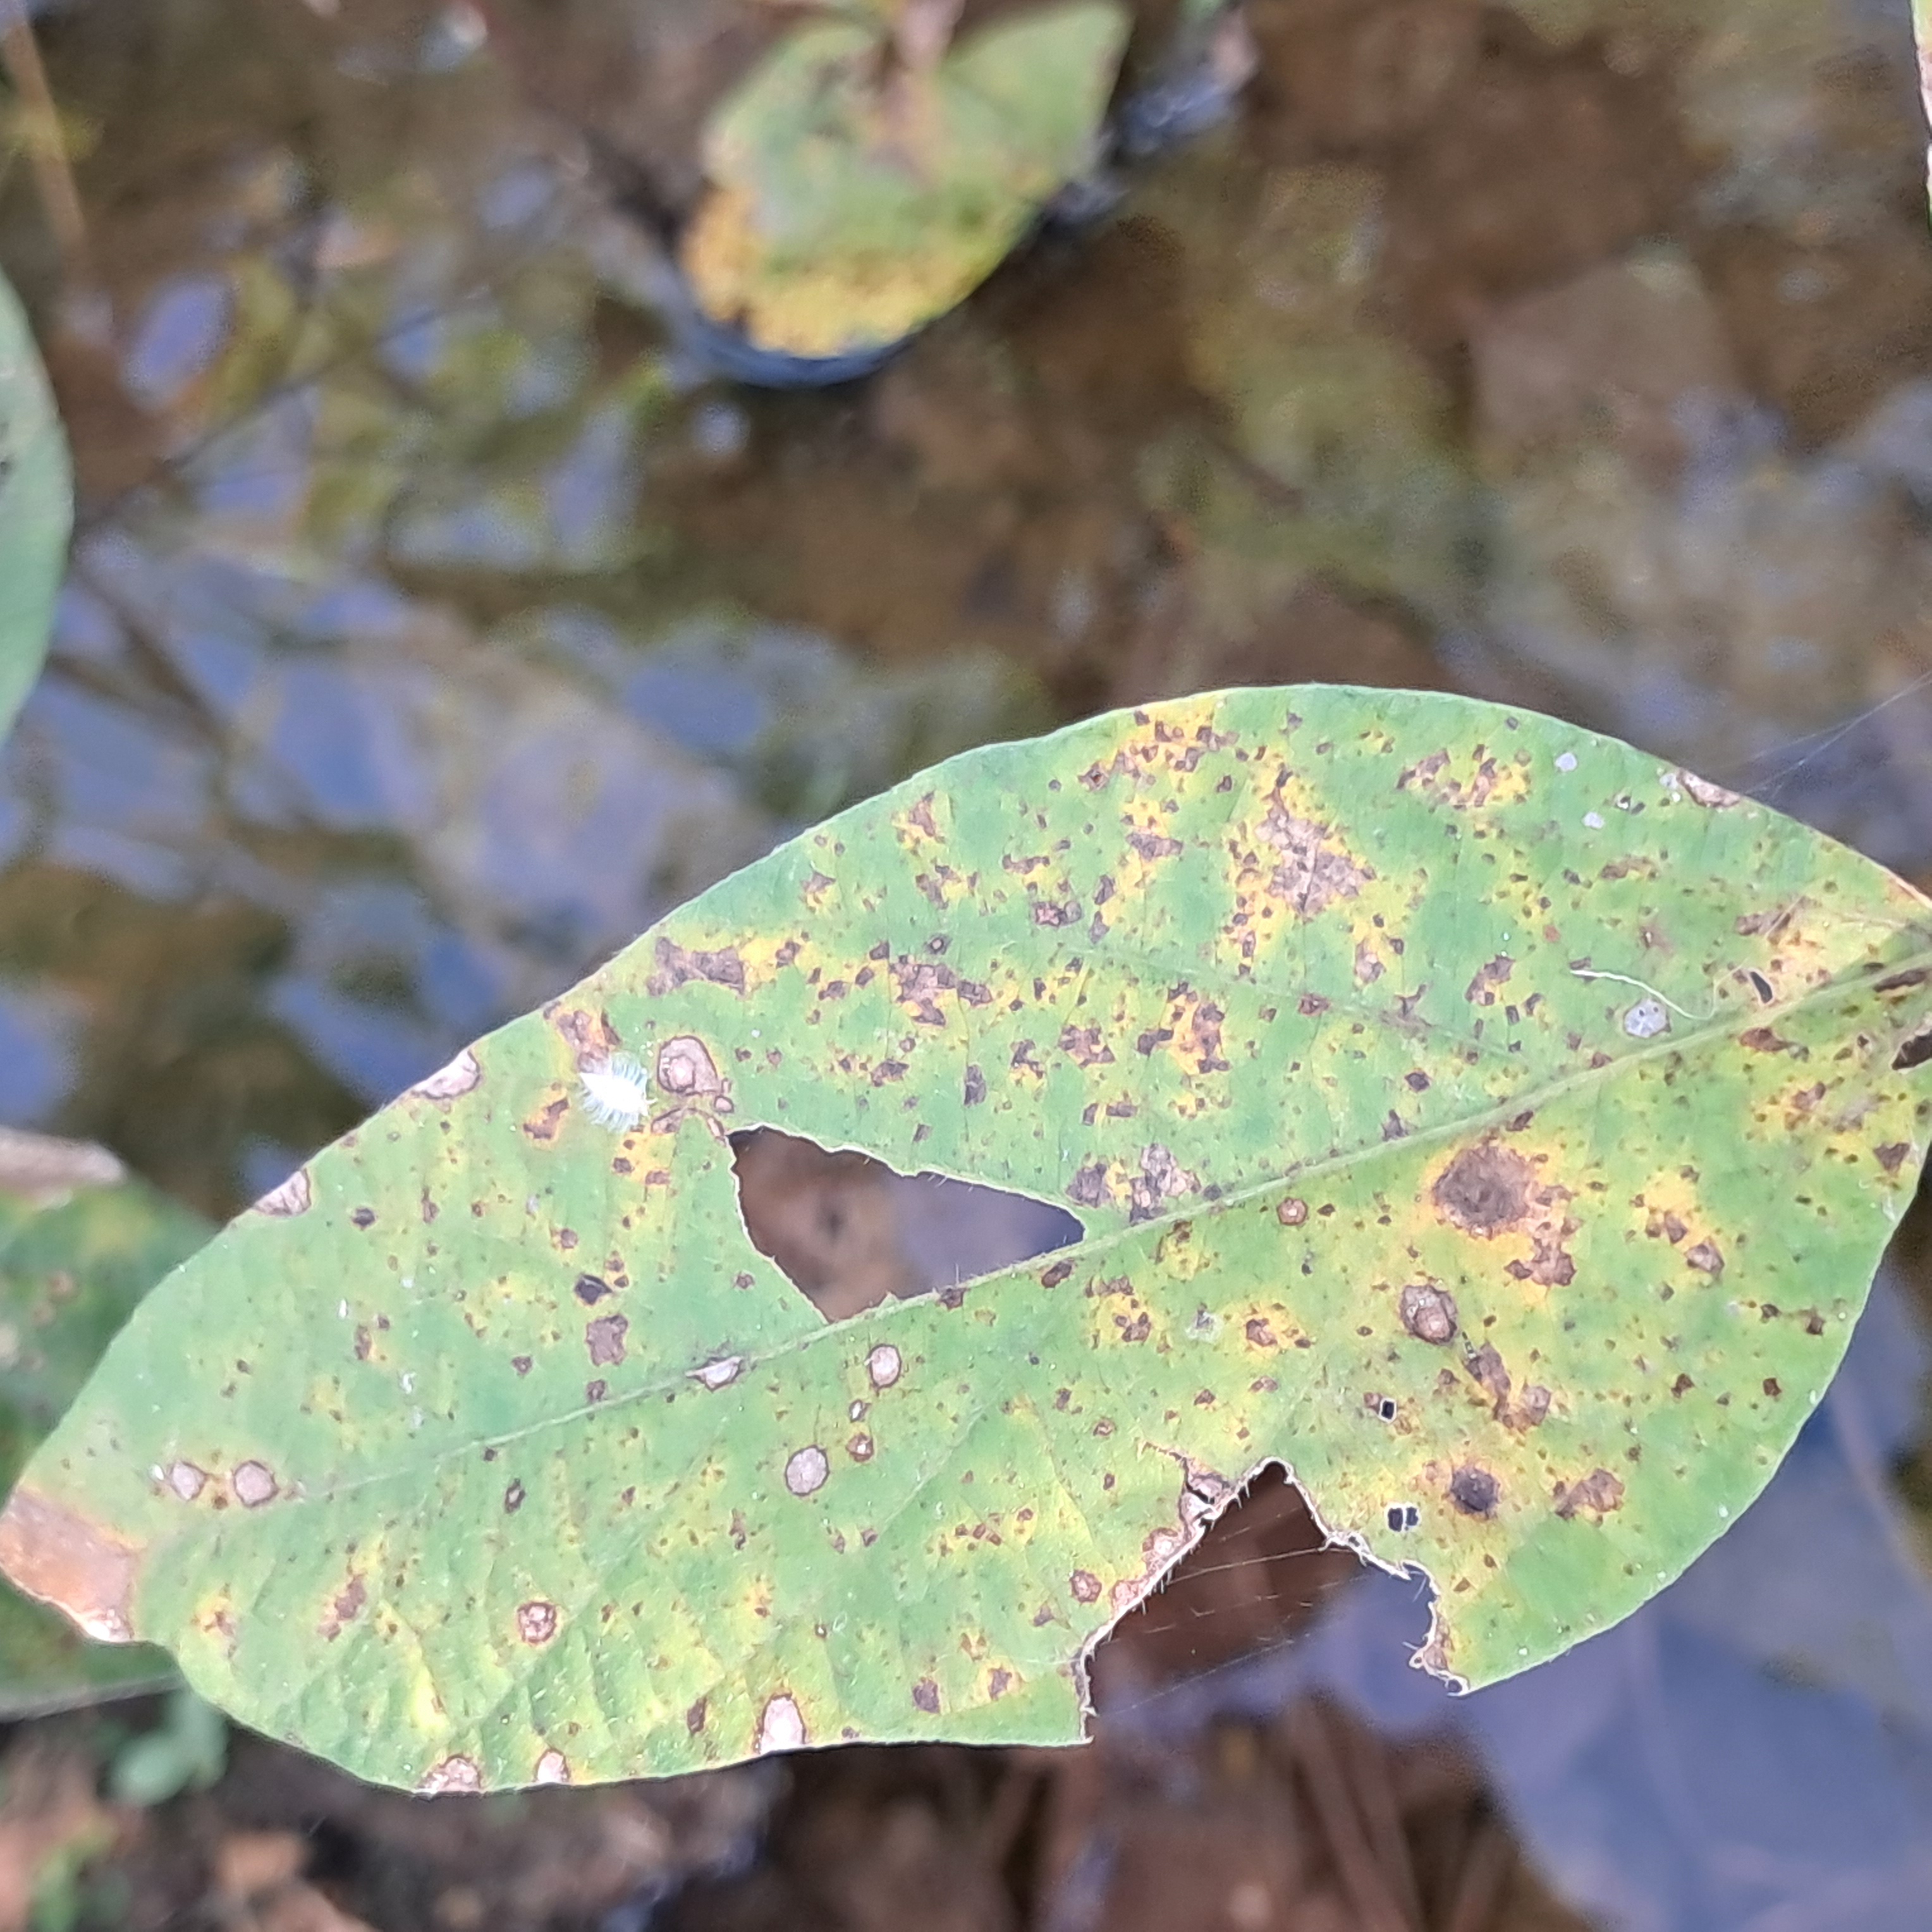
Label: Spectoria_Brown_Spot